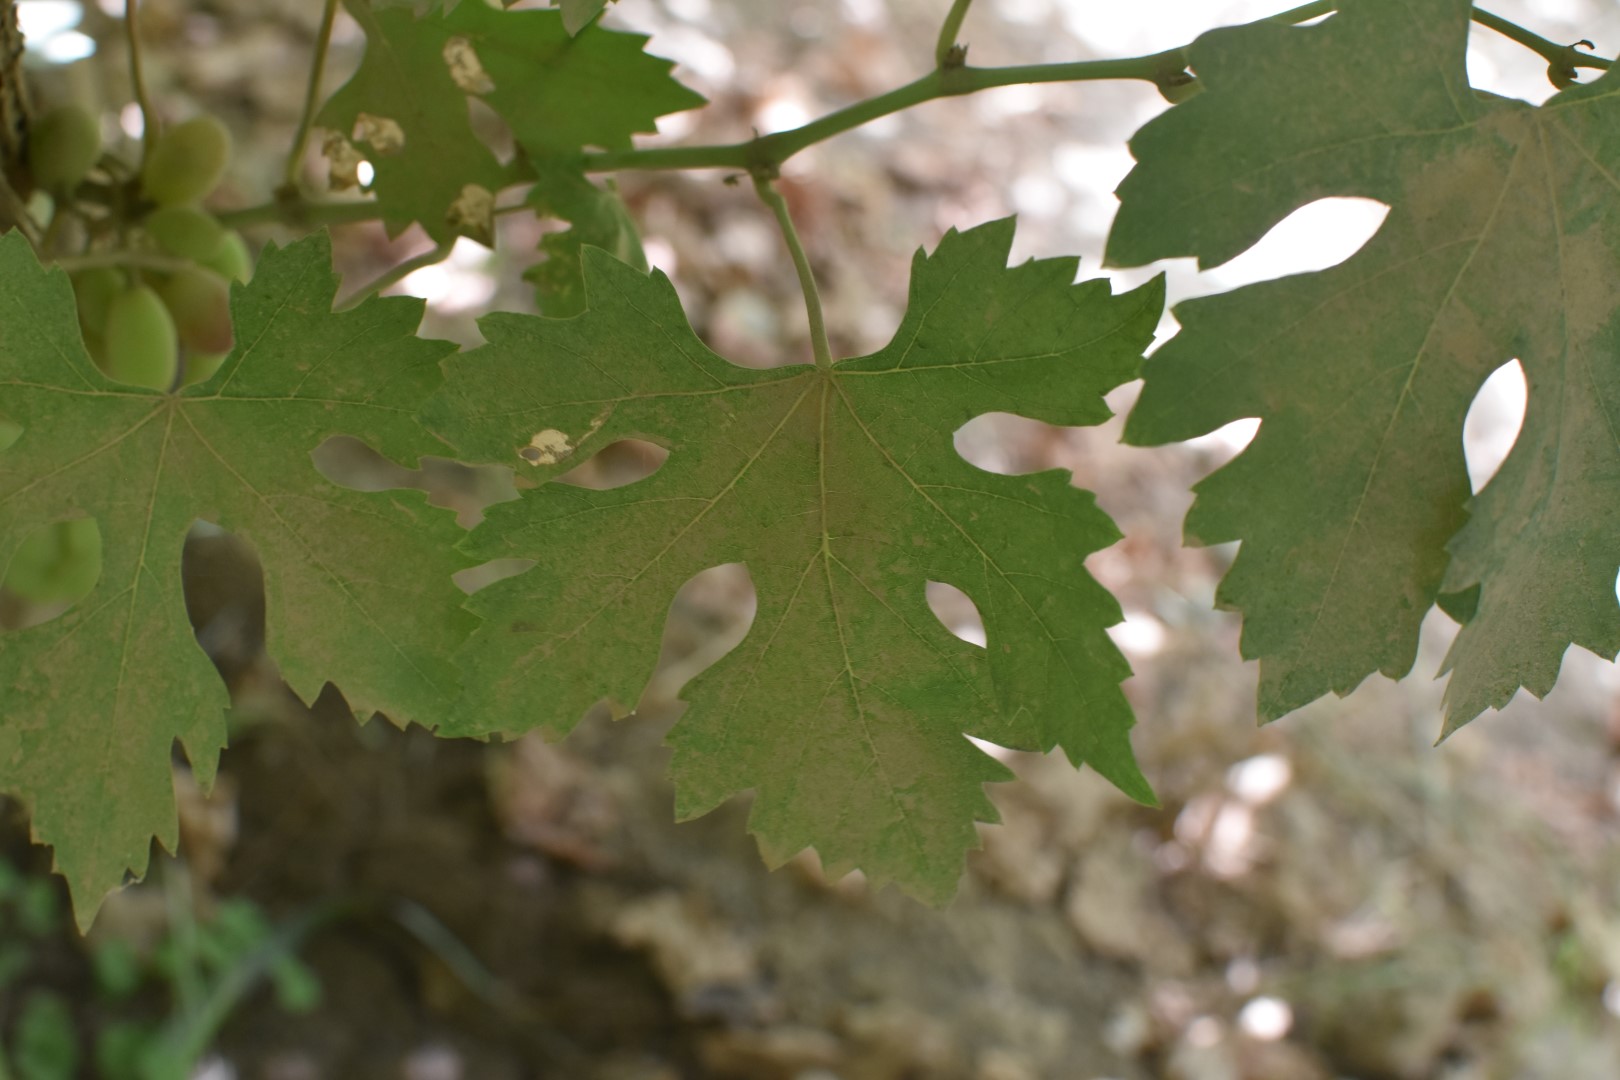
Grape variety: Riasi